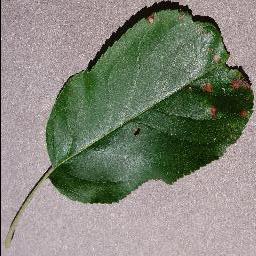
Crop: apple
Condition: black_rot